Forschungszentrum Jülich

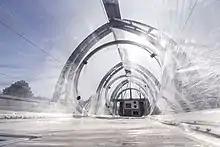
Simulation of atmospheric photochemistry in a large reaction chamber

In the 20-metre-long SAPHIR chamber (Simulation of Atmospheric PHotochemistry In a large Reaction Chamber), the Institute of Energy and Climate Research – Troposphere (IEK-8) explores photochemical reactions in the Earth's atmosphere.